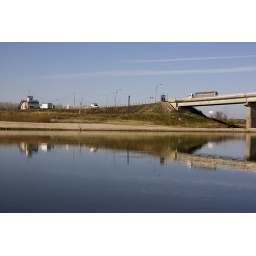
A road police control point on the river Chumysh in the Altai region of Russia.